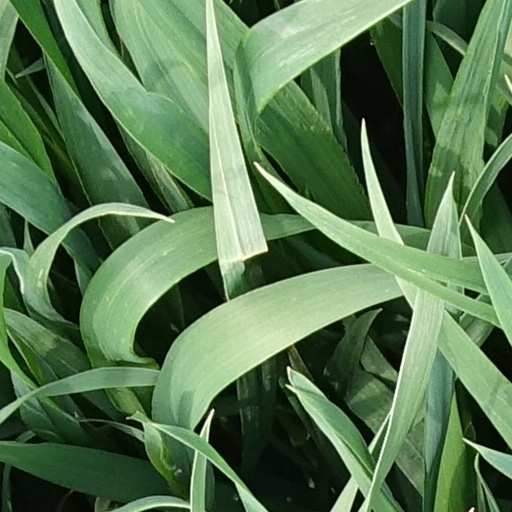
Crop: wheat